Chameleon Operation (Colombia)

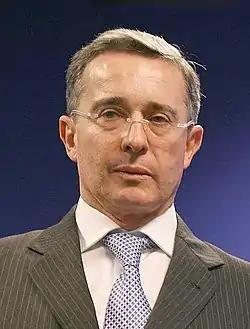
President Álvaro Uribe authorized the launch of Chameleon Operation on June 10th, 2010 at 5:30 pm.

On June 10, at 5:30 p.m., President Álvaro Uribe gave the commander of the military forces, General Freddy Padilla de León, the go-ahead to deploy the troops and launch Operation Chameleon. The following day, some 300 special forces men were selected by the general and sent to the Joaquín París Battalion in San José del Guaviare. On Saturday, June 12, at 1 p.m., or "operation zero hour", air force aircraft were attached to the battalion.